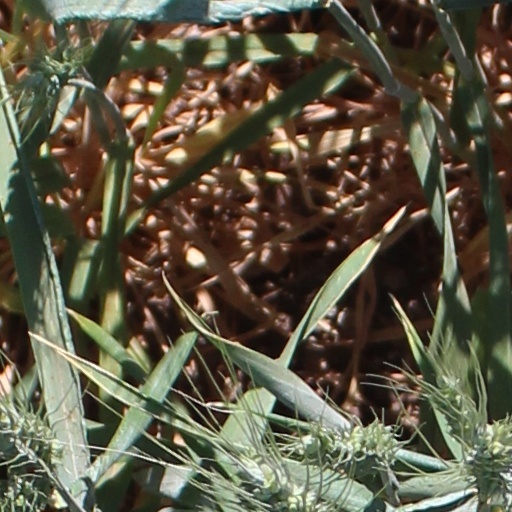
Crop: wheat